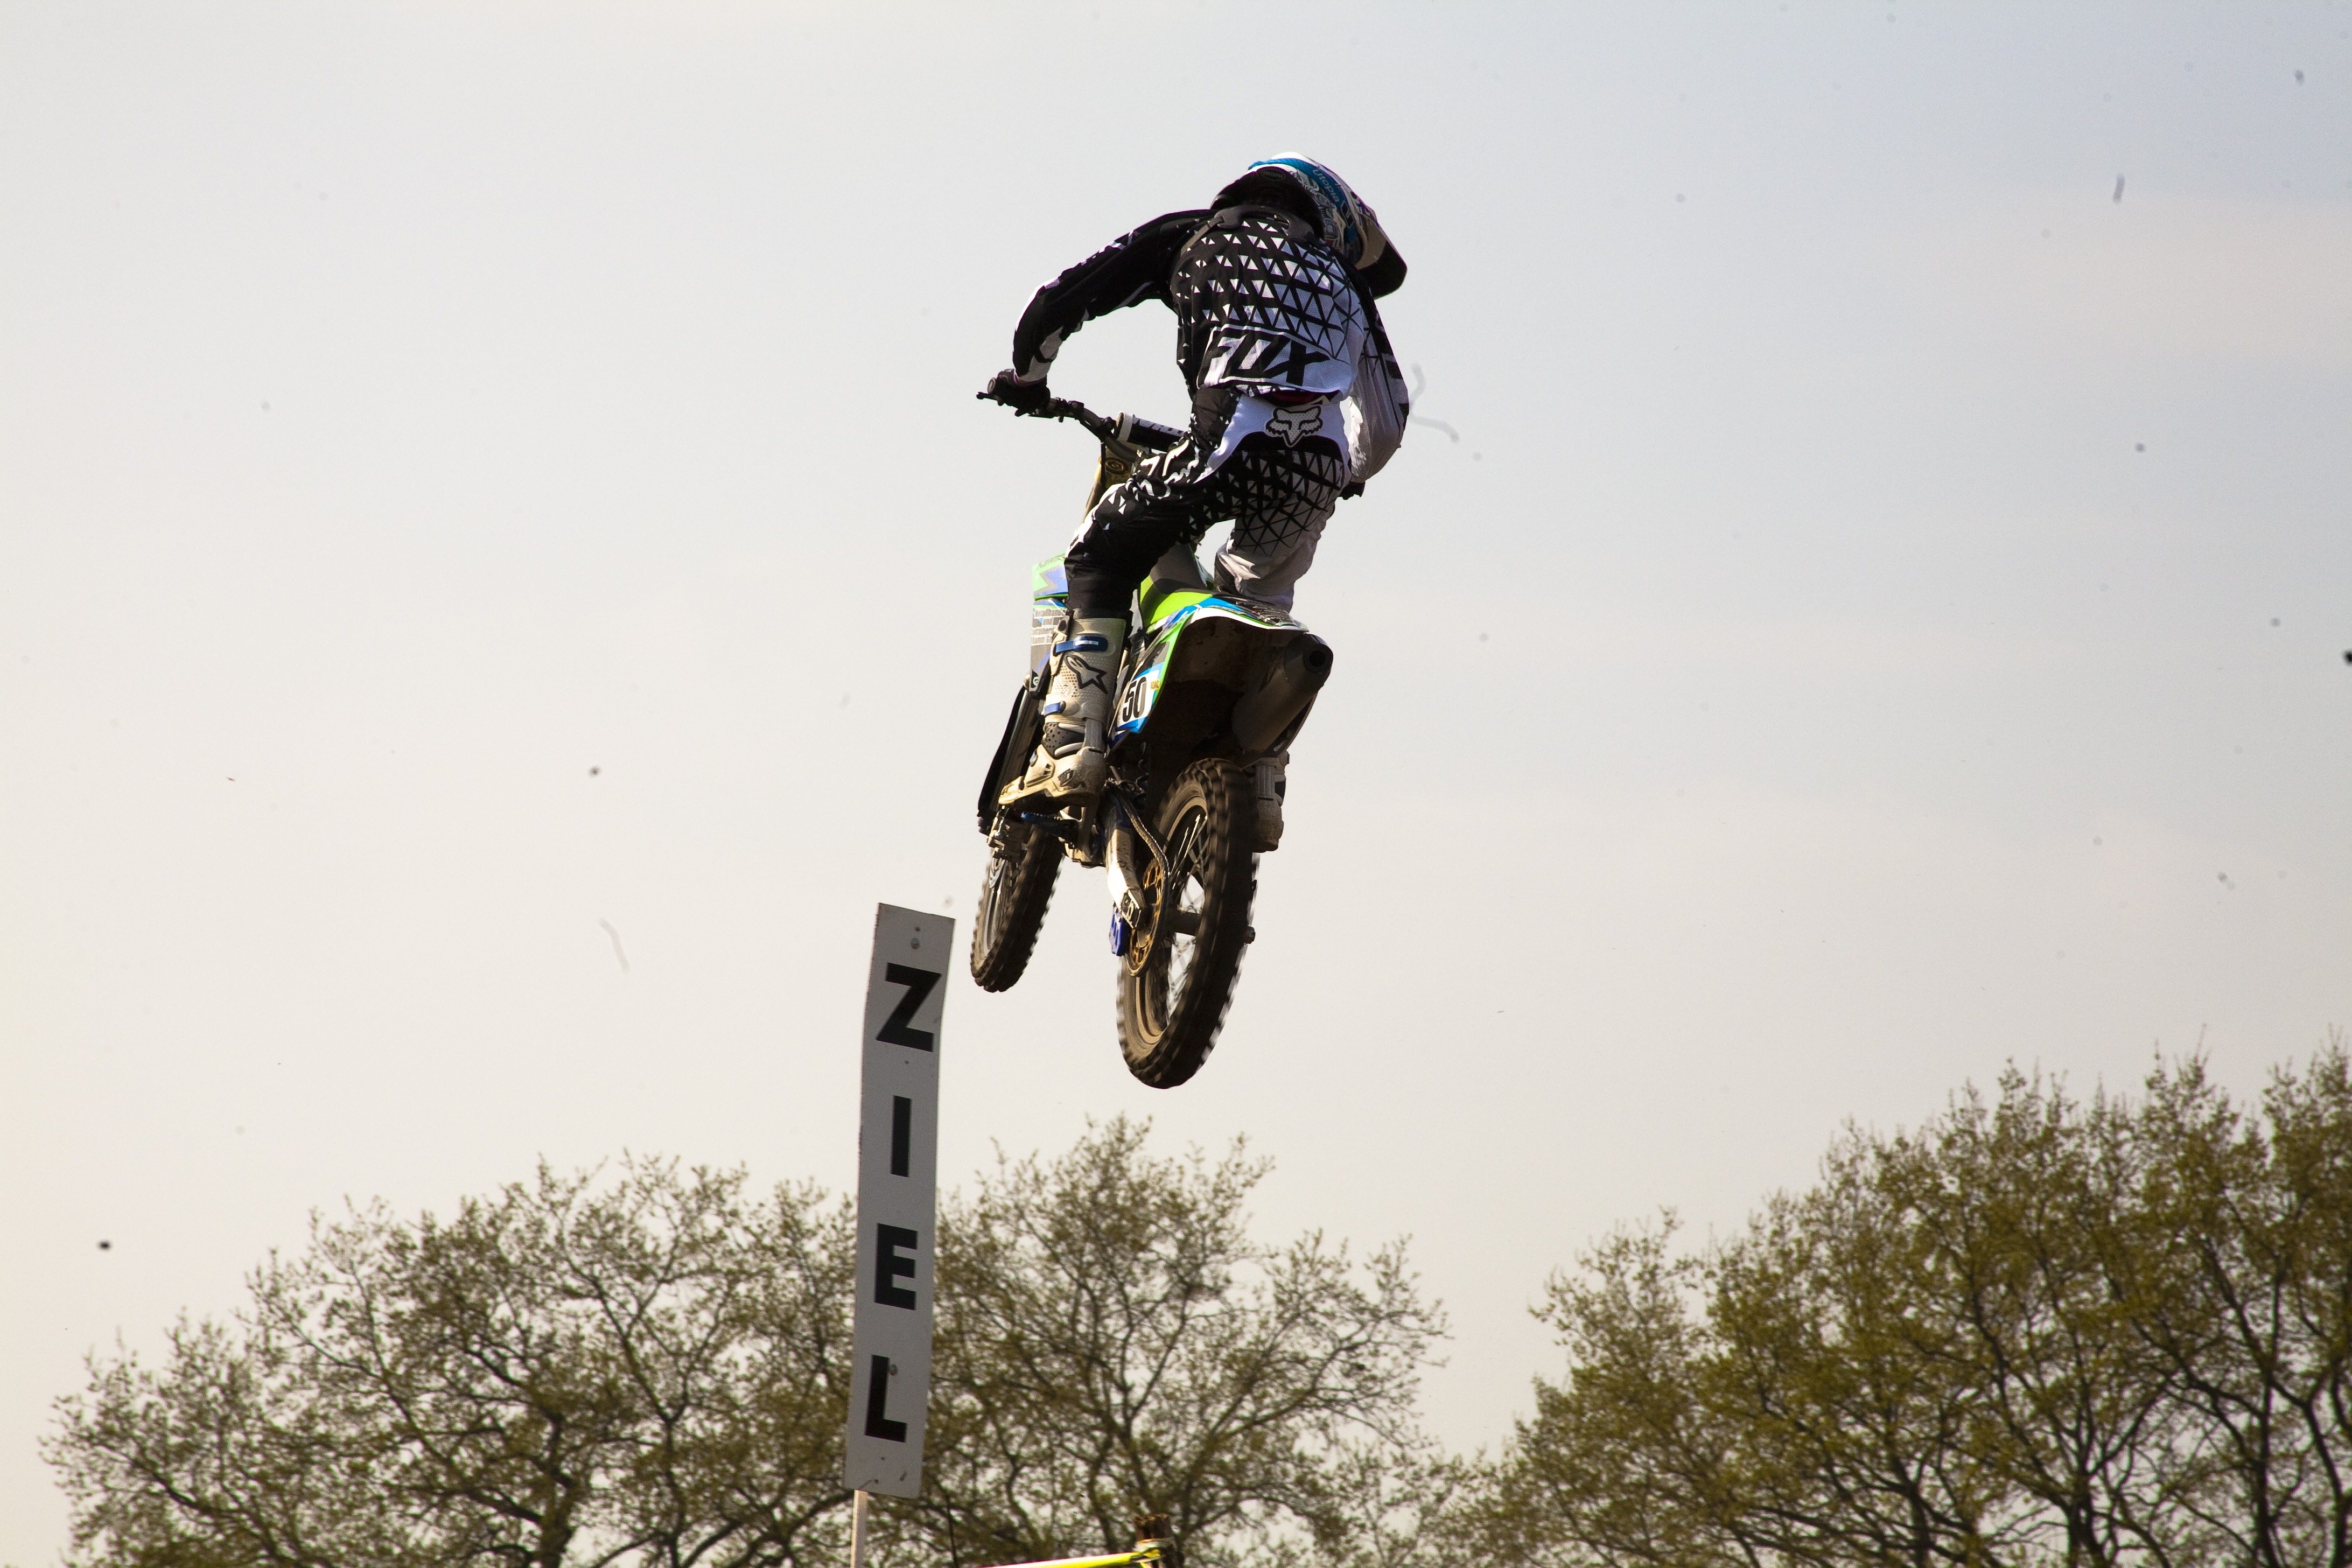
sand, bicycle, jump, vehicle, motorcycle, motocross, extreme sport, mountain bike, sports, downhill, racing, motorsport, target, freeride, mountain biking, freestyle motocross, motorcycle racing, cycle sport, downhill mountain biking, bicycle motocross, bmx bike, stunt performer